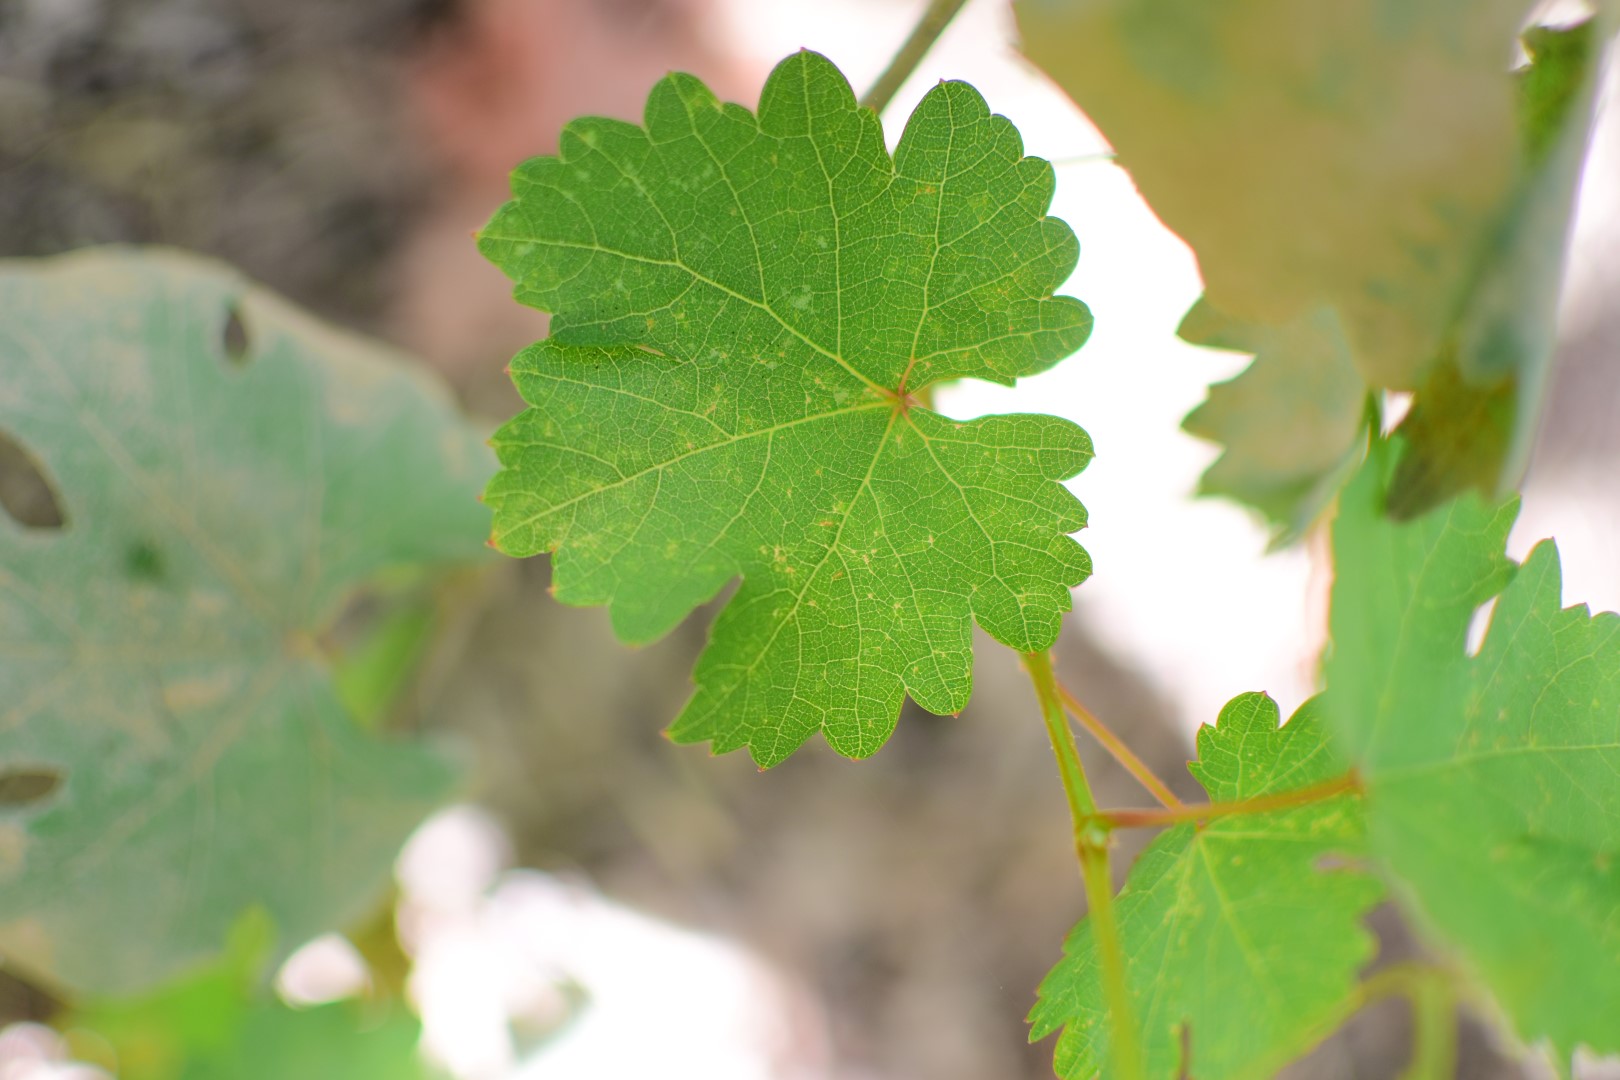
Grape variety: Shdah